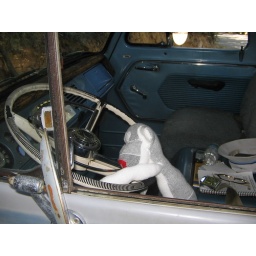
monkey sock in ari's van